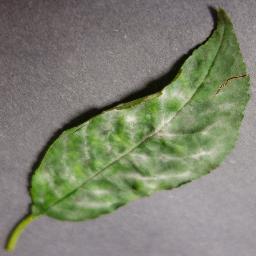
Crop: cherry
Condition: (including_sour)_powdery_mildew